Five-pin billiards

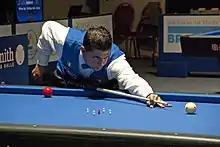
Five-pins game at the European Carom Billiards Championships 2015.

Five-pin billiards or simply five-pins or 5-pins, is today usually a carom billiards form of cue sport, though sometimes still played on a pocket table. In addition to the customary three balls of most carom games, it makes use of a set of five upright pins (skittles) arranged in a "+" pattern at the center of the table. The game is popular especially in Italy, but also in some other parts of Latin America and Europe, with international, televised professional tournaments (for the carom version only). It is sometimes referred to as Italian five-pins or Italian billiards (Italian: ), or as simply (in Italian and Spanish). A variant of the game, or nine-pins, adds additional skittles to the formation. A related pocket game, with larger pins, is played in Scandinavia and is referred to in English as Danish pin billiards, with a Swedish variant that has some rules more similar to the Italian game.